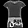
Label: T - shirt / top